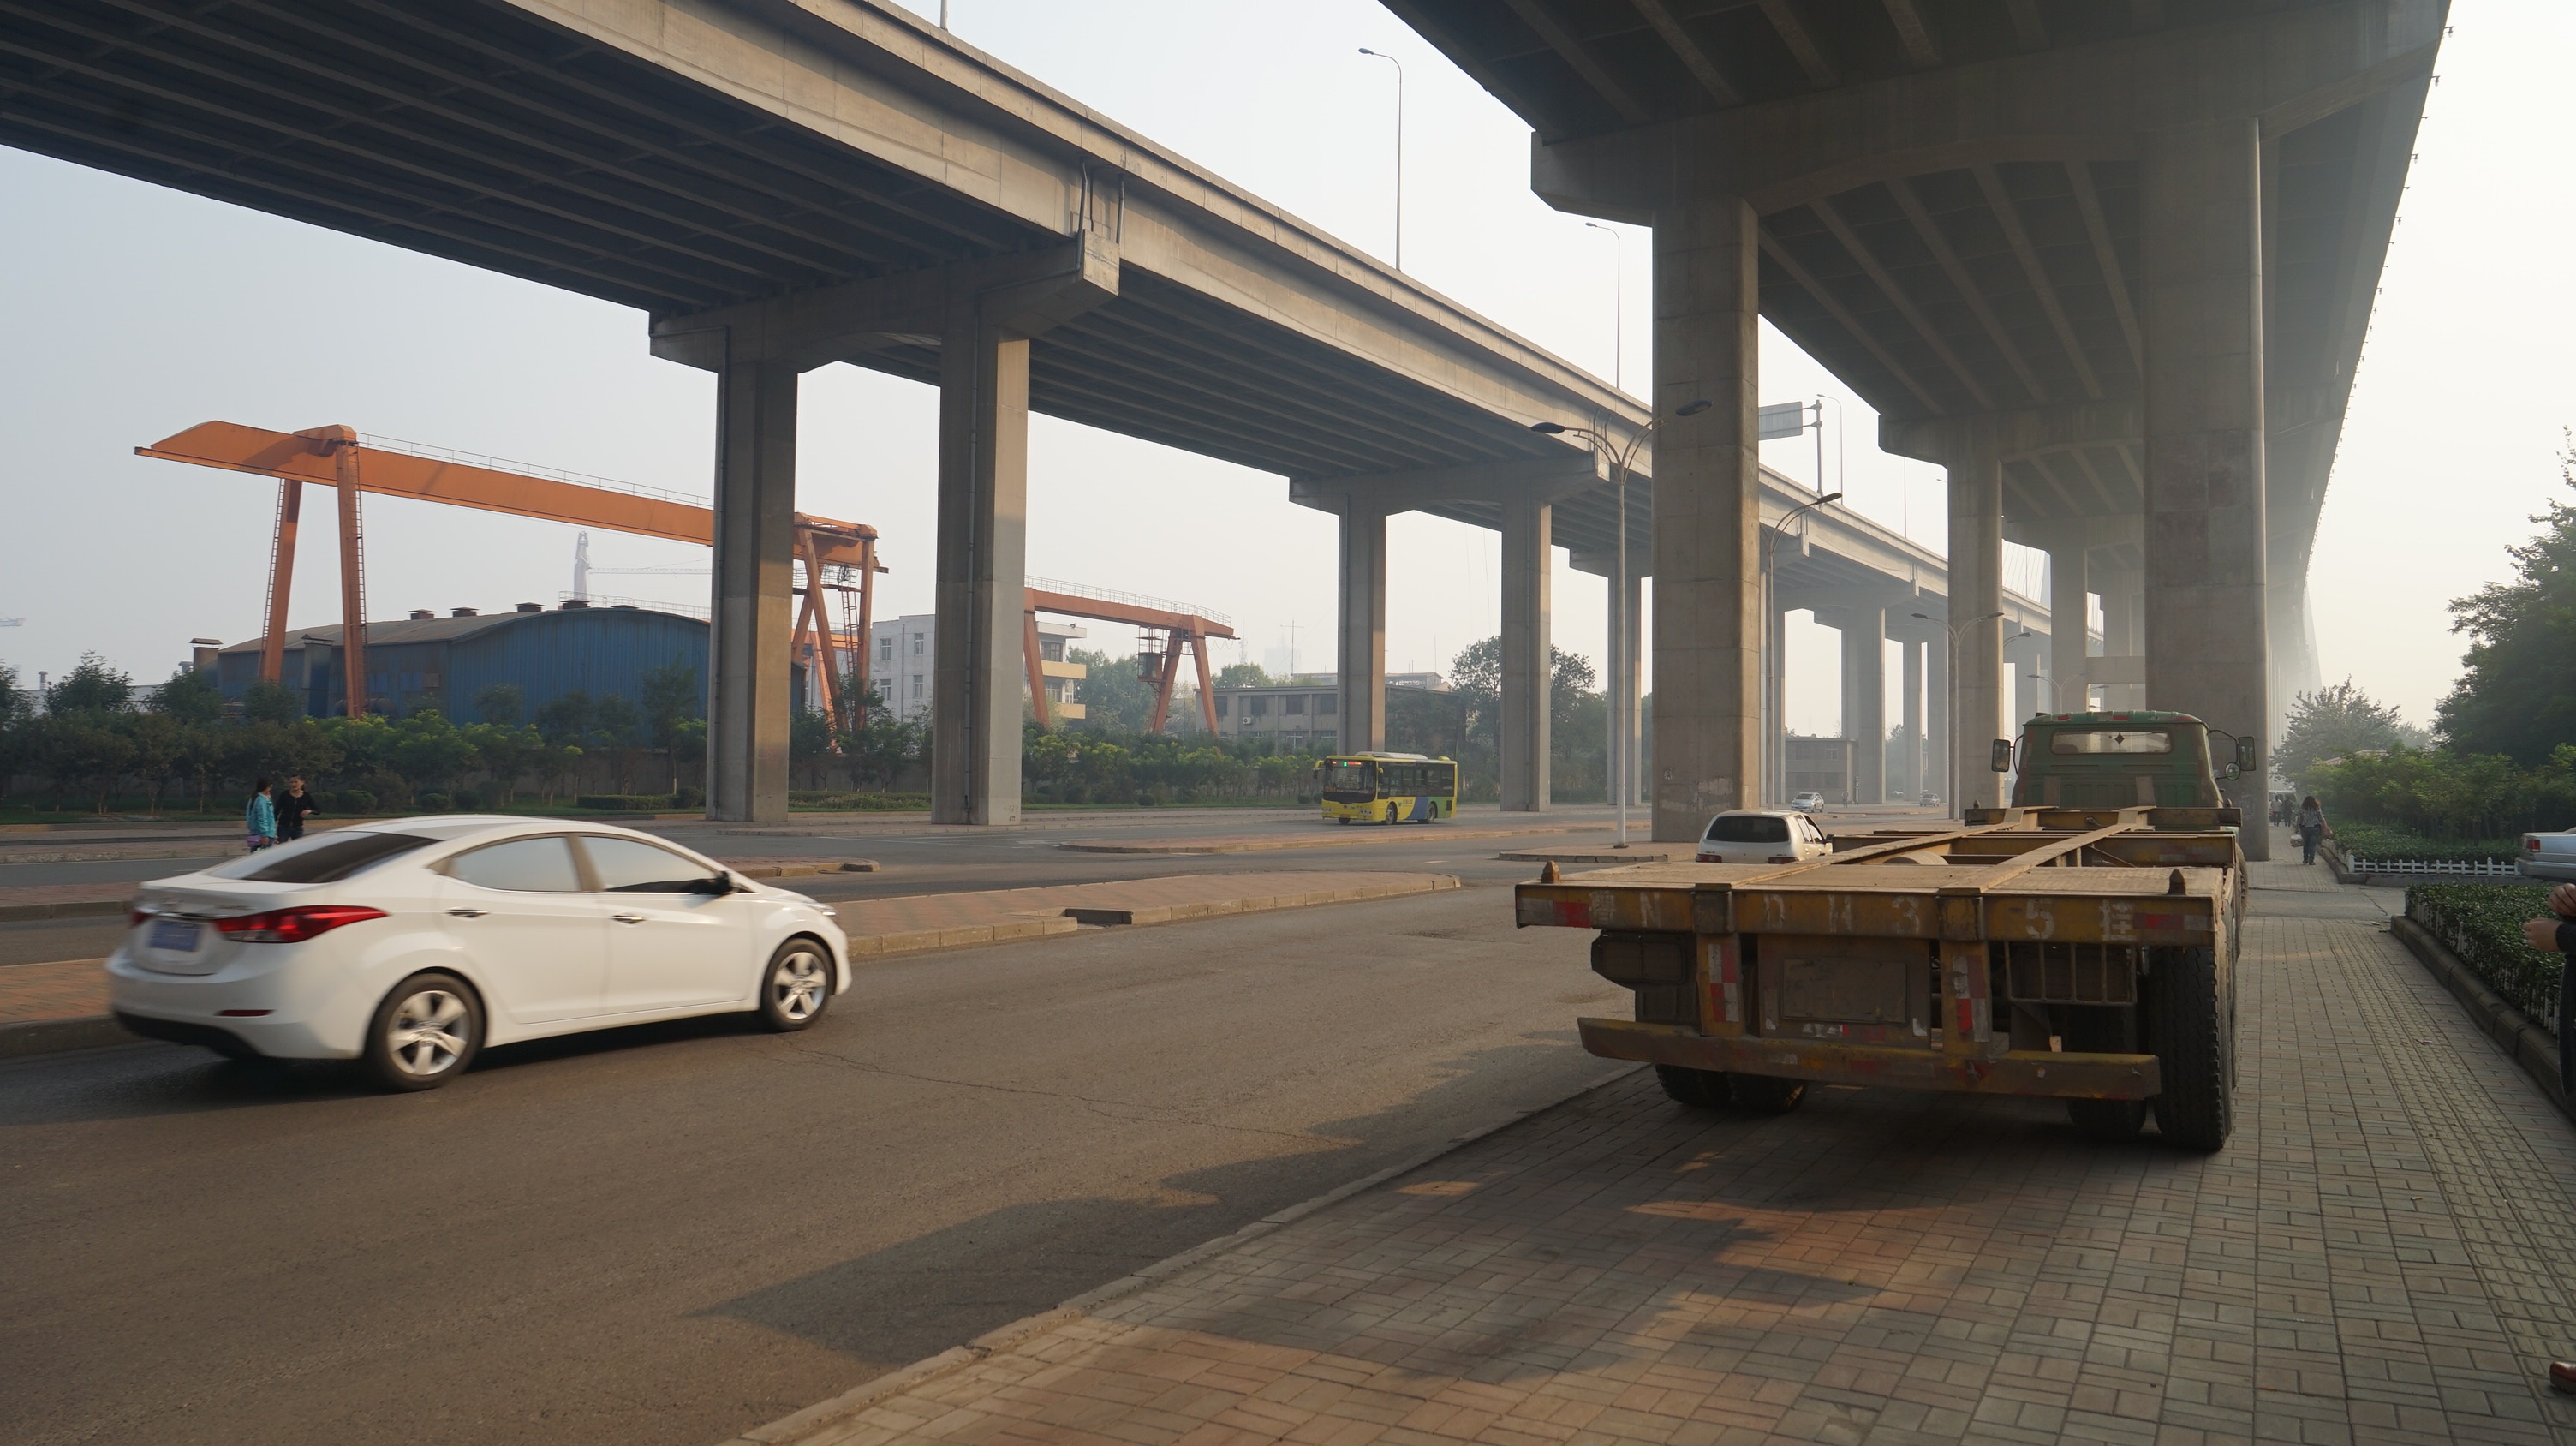
road, bridge, car, driving, overpass, transport, vehicle, lane, public transport, automotive